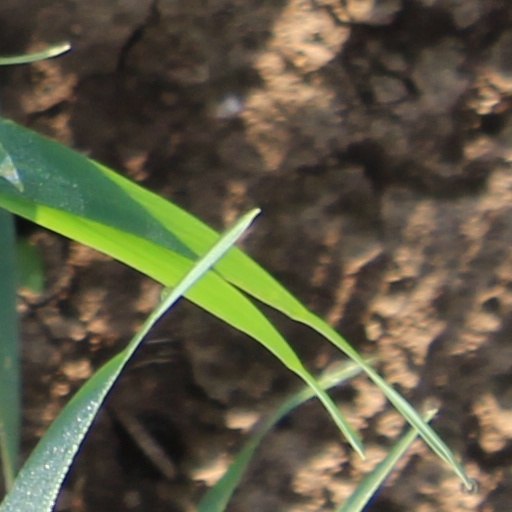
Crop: wheat